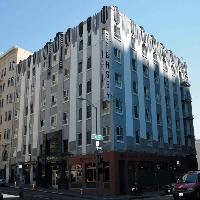
Weather: sun or clear